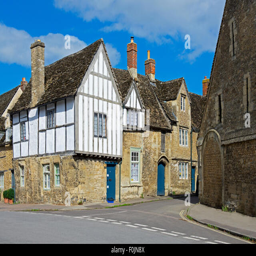
old half - timbered buildings in the village